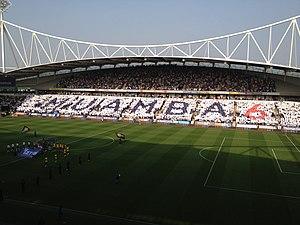
Fabrice Ndala Muamba, né le 6 avril 1988 à Kinshasa, est un footballeur anglais évoluant au poste de milieu de terrain.